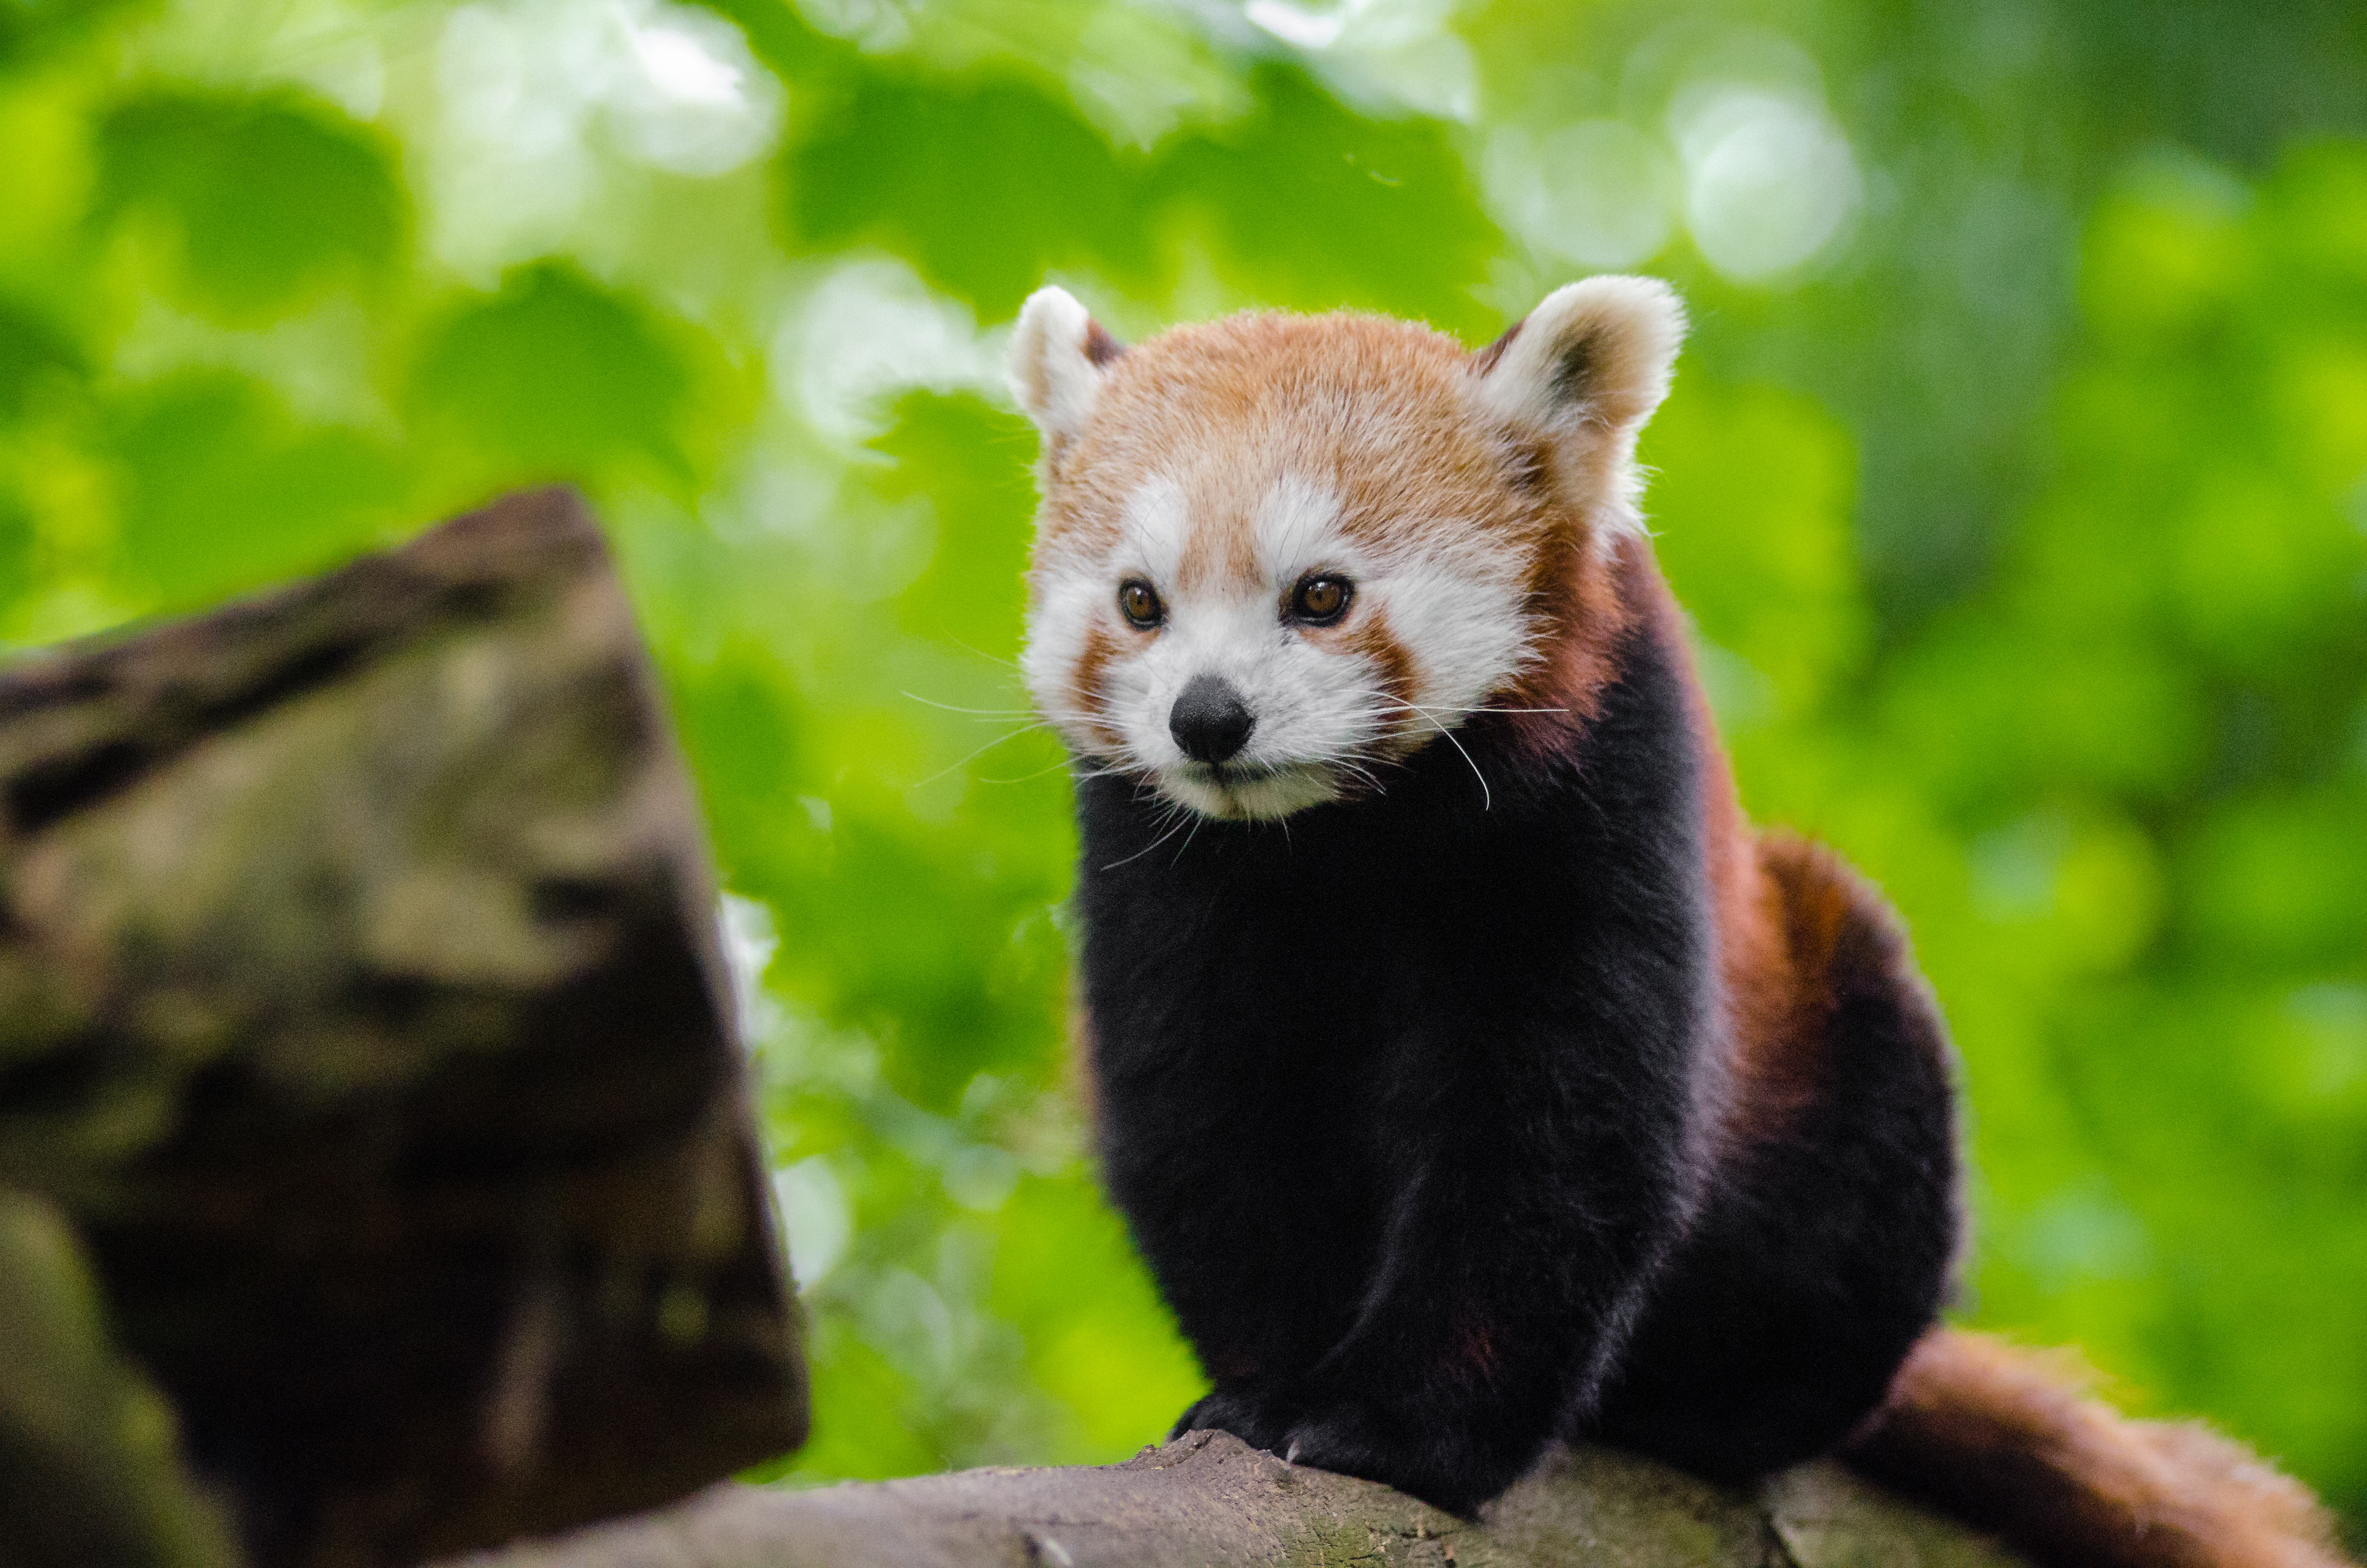
bokeh, animal, wildlife, zoo, red, mammal, fauna, red panda, panda, endangered, vertebrate, germany, dog breed group